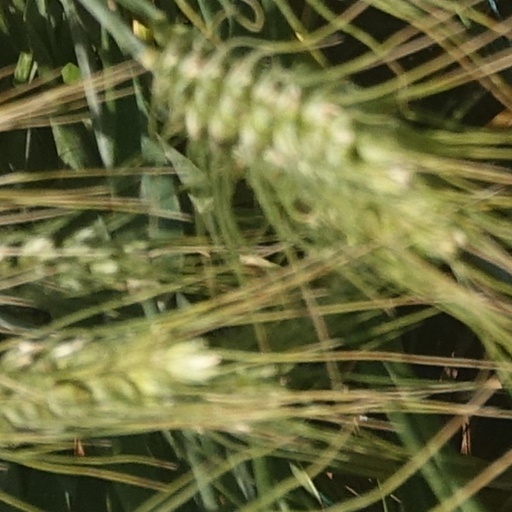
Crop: wheat